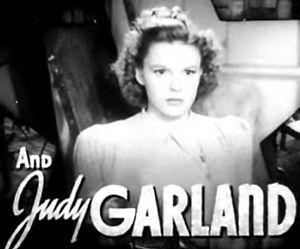
Place au rythme est une comédie musicale américaine, musique de Richard Rodgers et lyrics de Lorenz Hart, créée le 14 avril 1937 au Shubert Theatre de Broadway. Elle a été adaptée en 1939 au cinéma par Busby Berkeley.